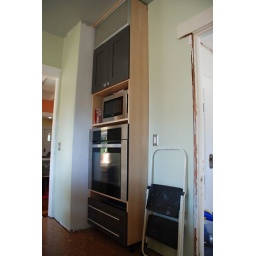
oven wall still unfinished - will have tile and trim and built in display shelf in same charcoal paint